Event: Nepal Earthquake
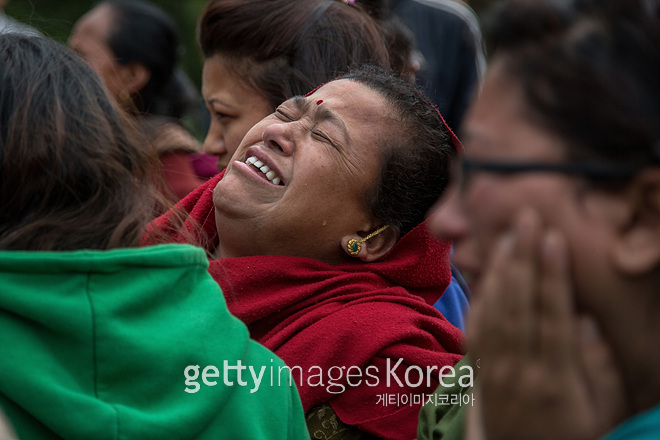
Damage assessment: no_damage